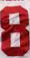
Number: 8